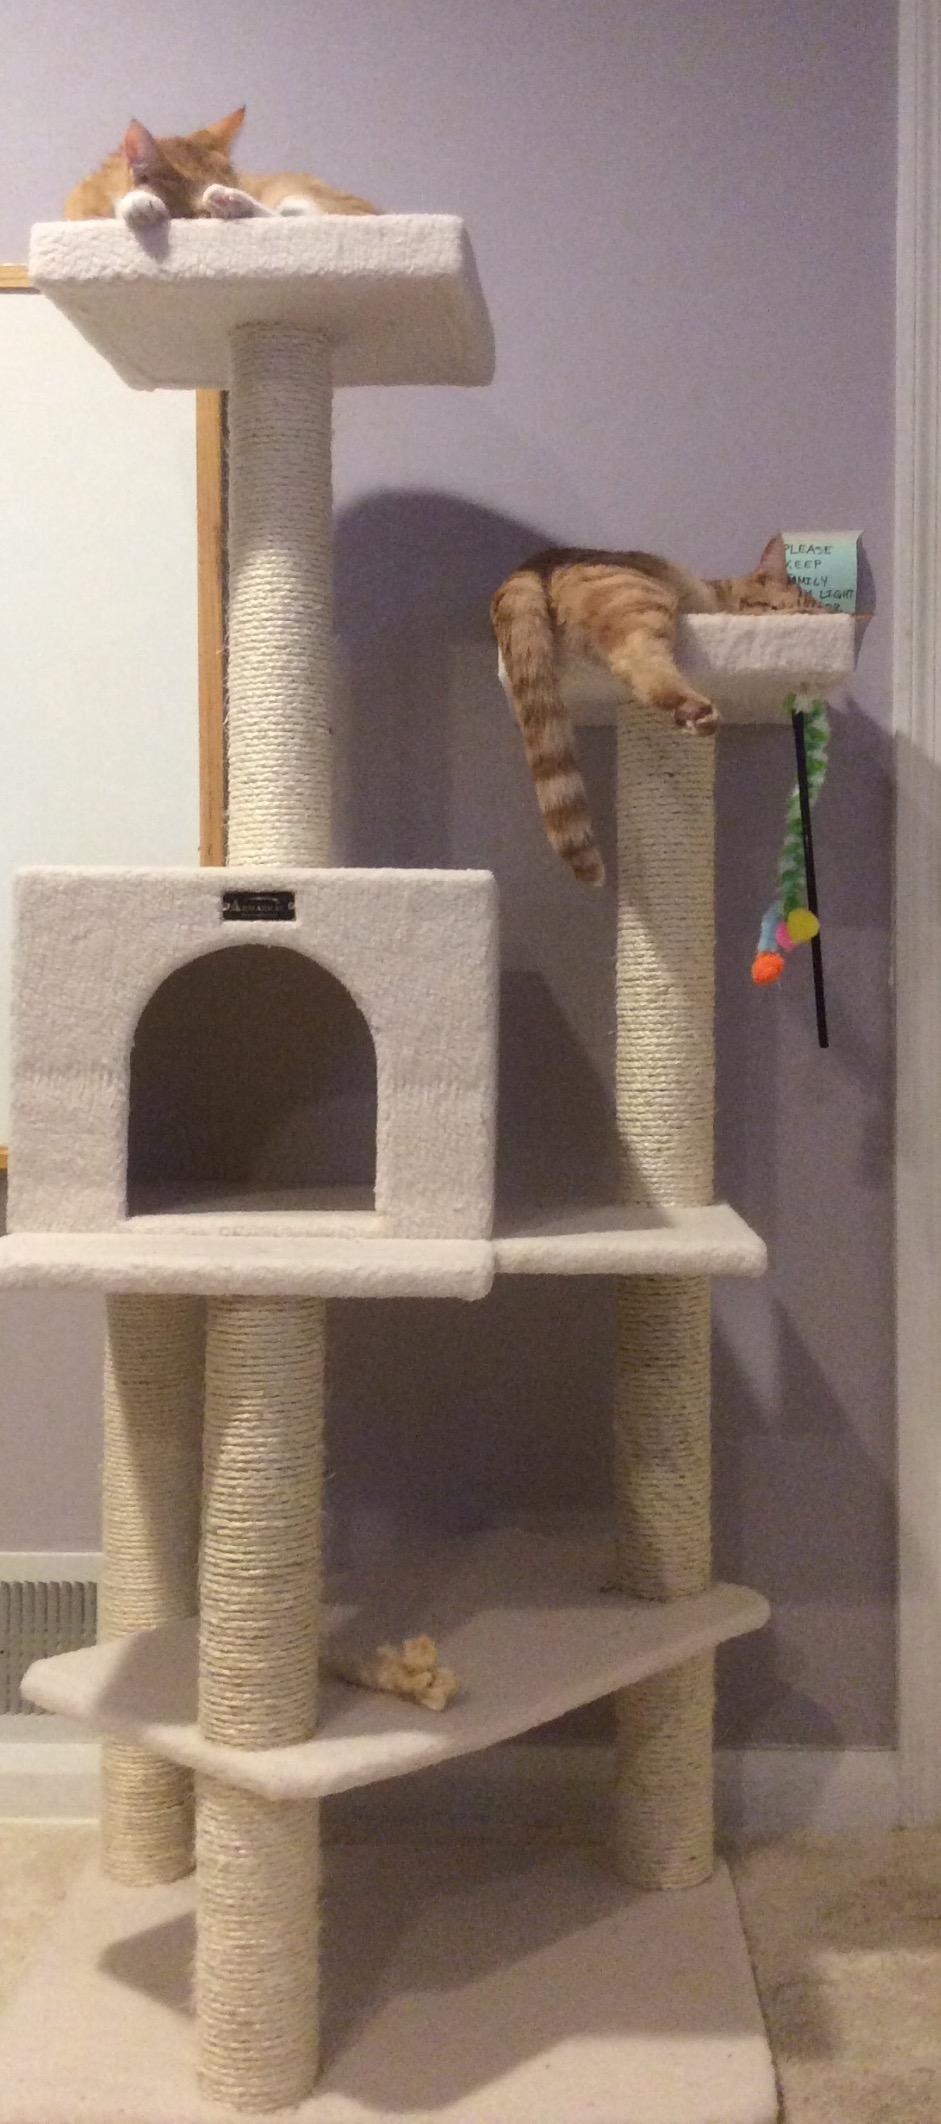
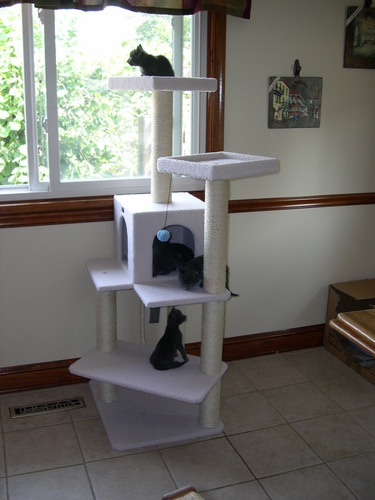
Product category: items_cat tree
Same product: yes